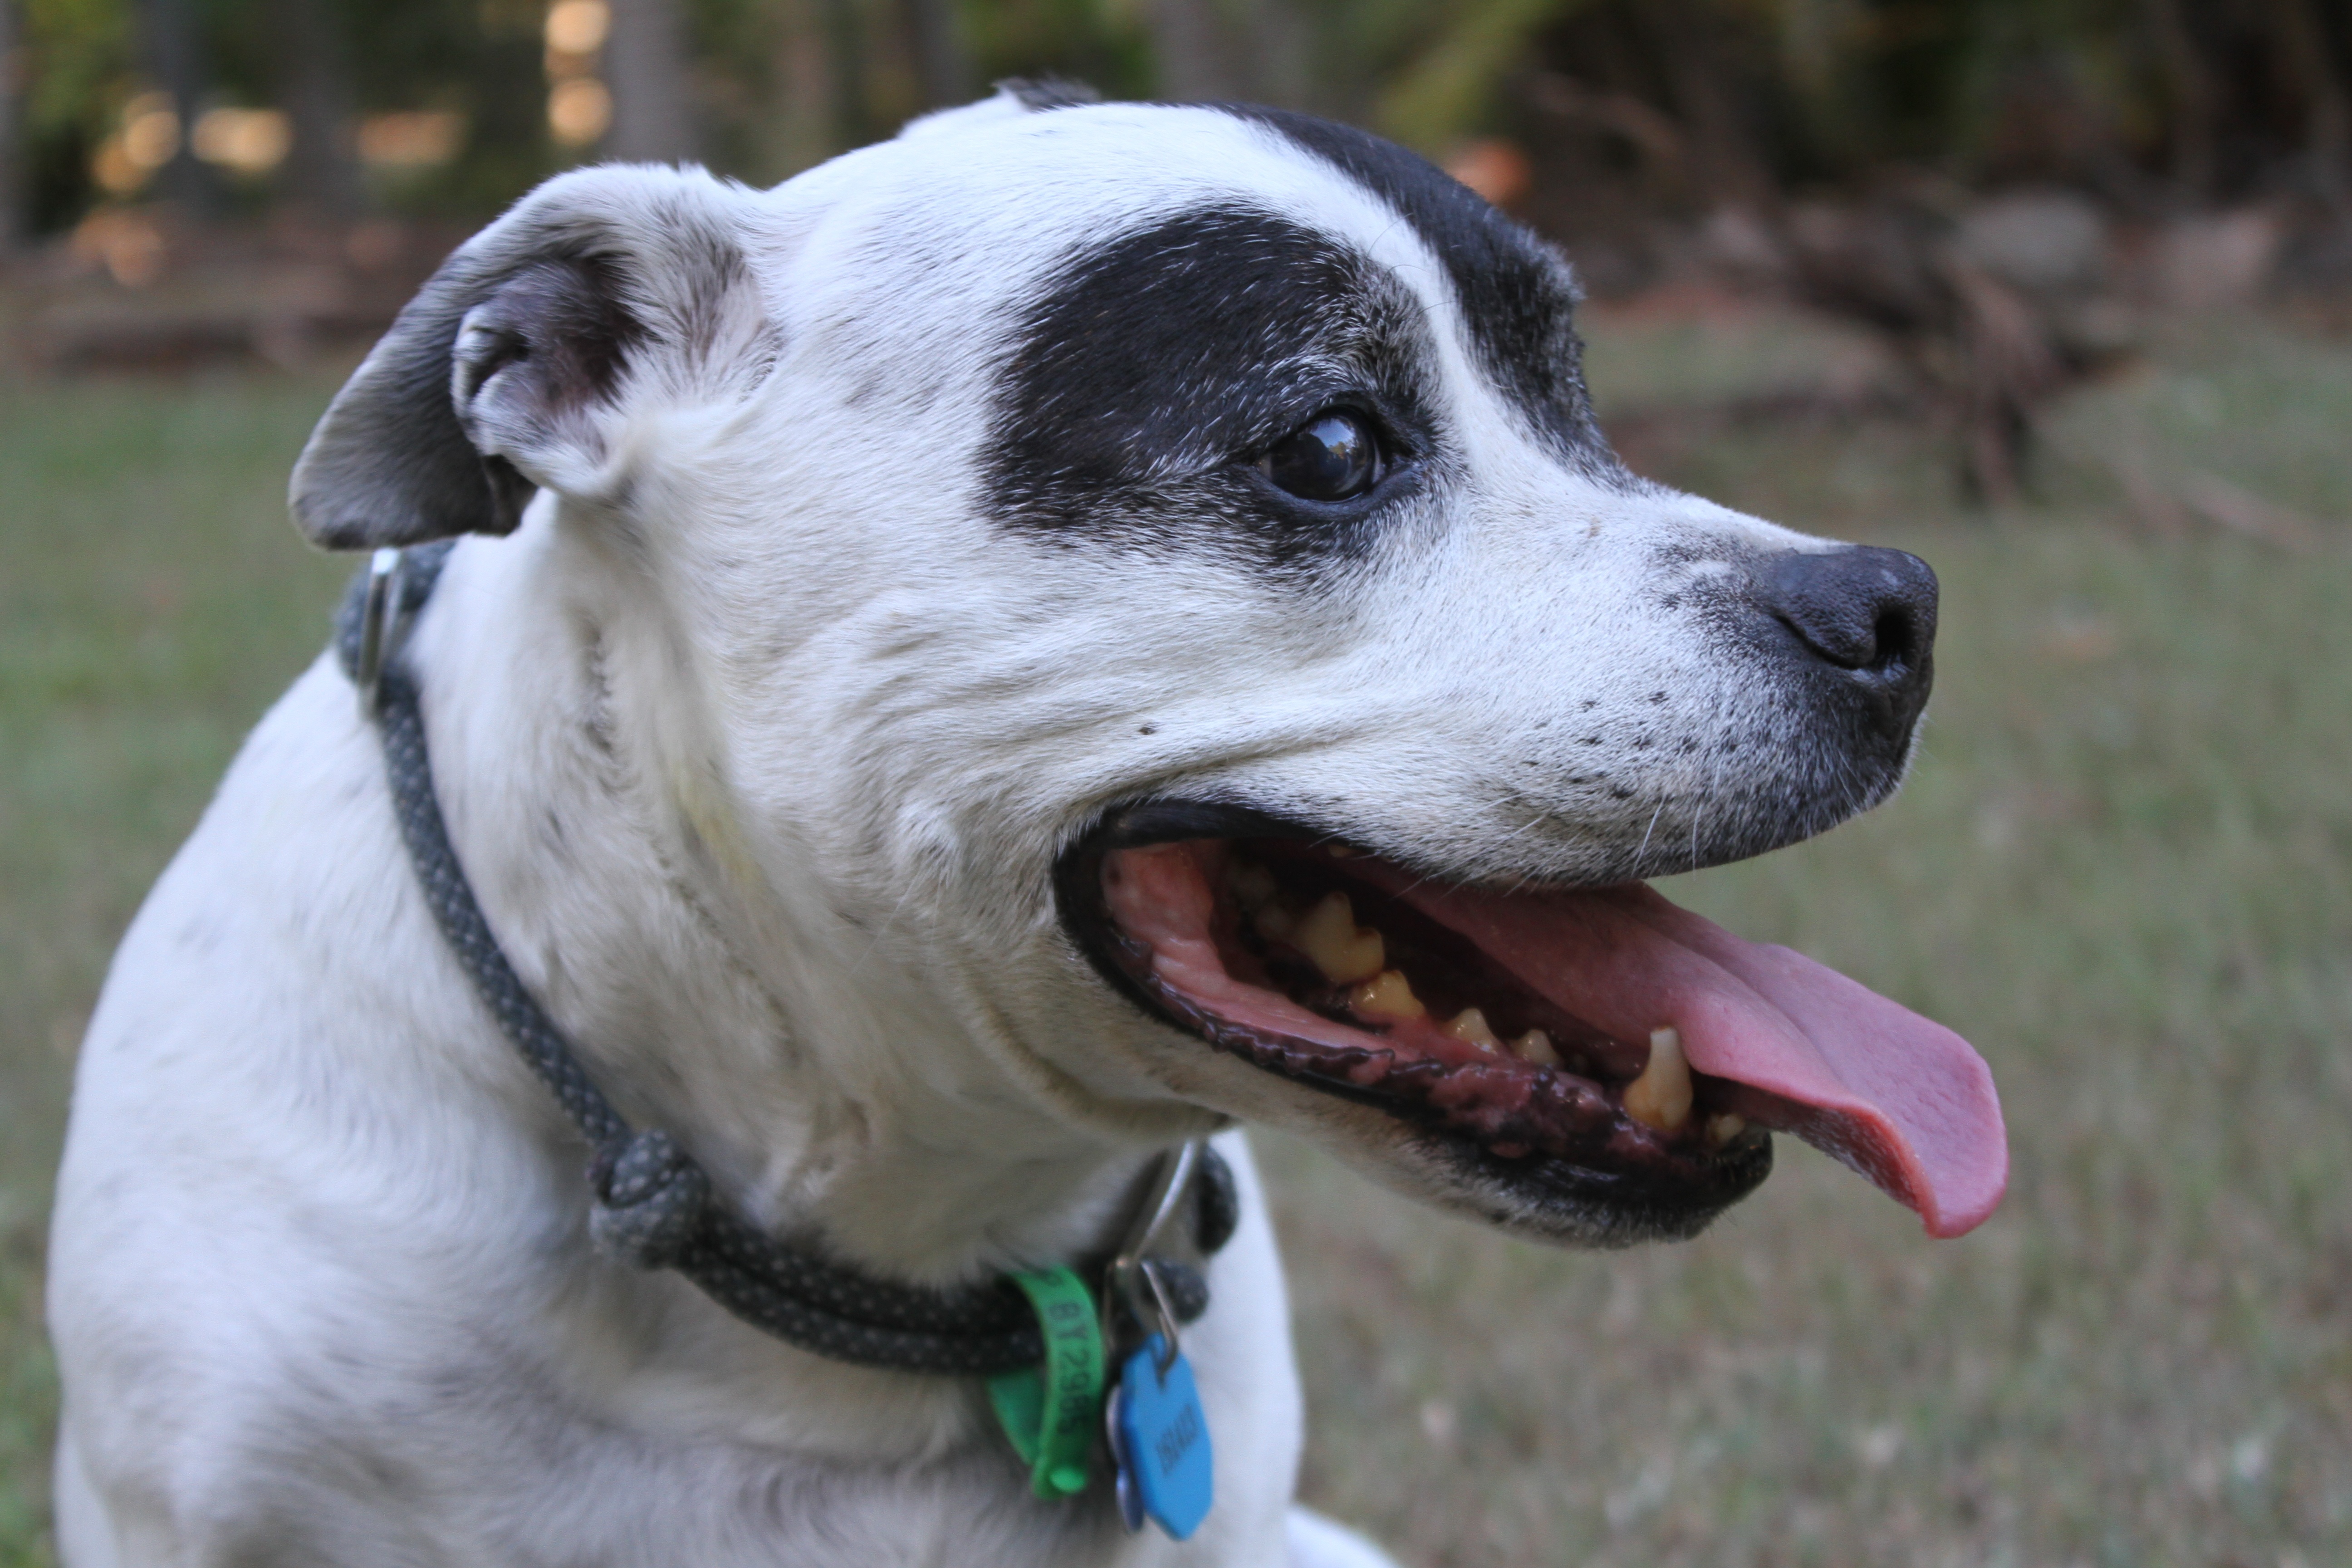
nature, white, play, old, dog, animal, canine, pet, mammal, black, garden, pant, bull, nose, eyes, grey, ears, vertebrate, tongue, staffordshire, dog breed, terrier, spot, solid, staffy, spotty, dog like mammal, carnivoran, american bulldog